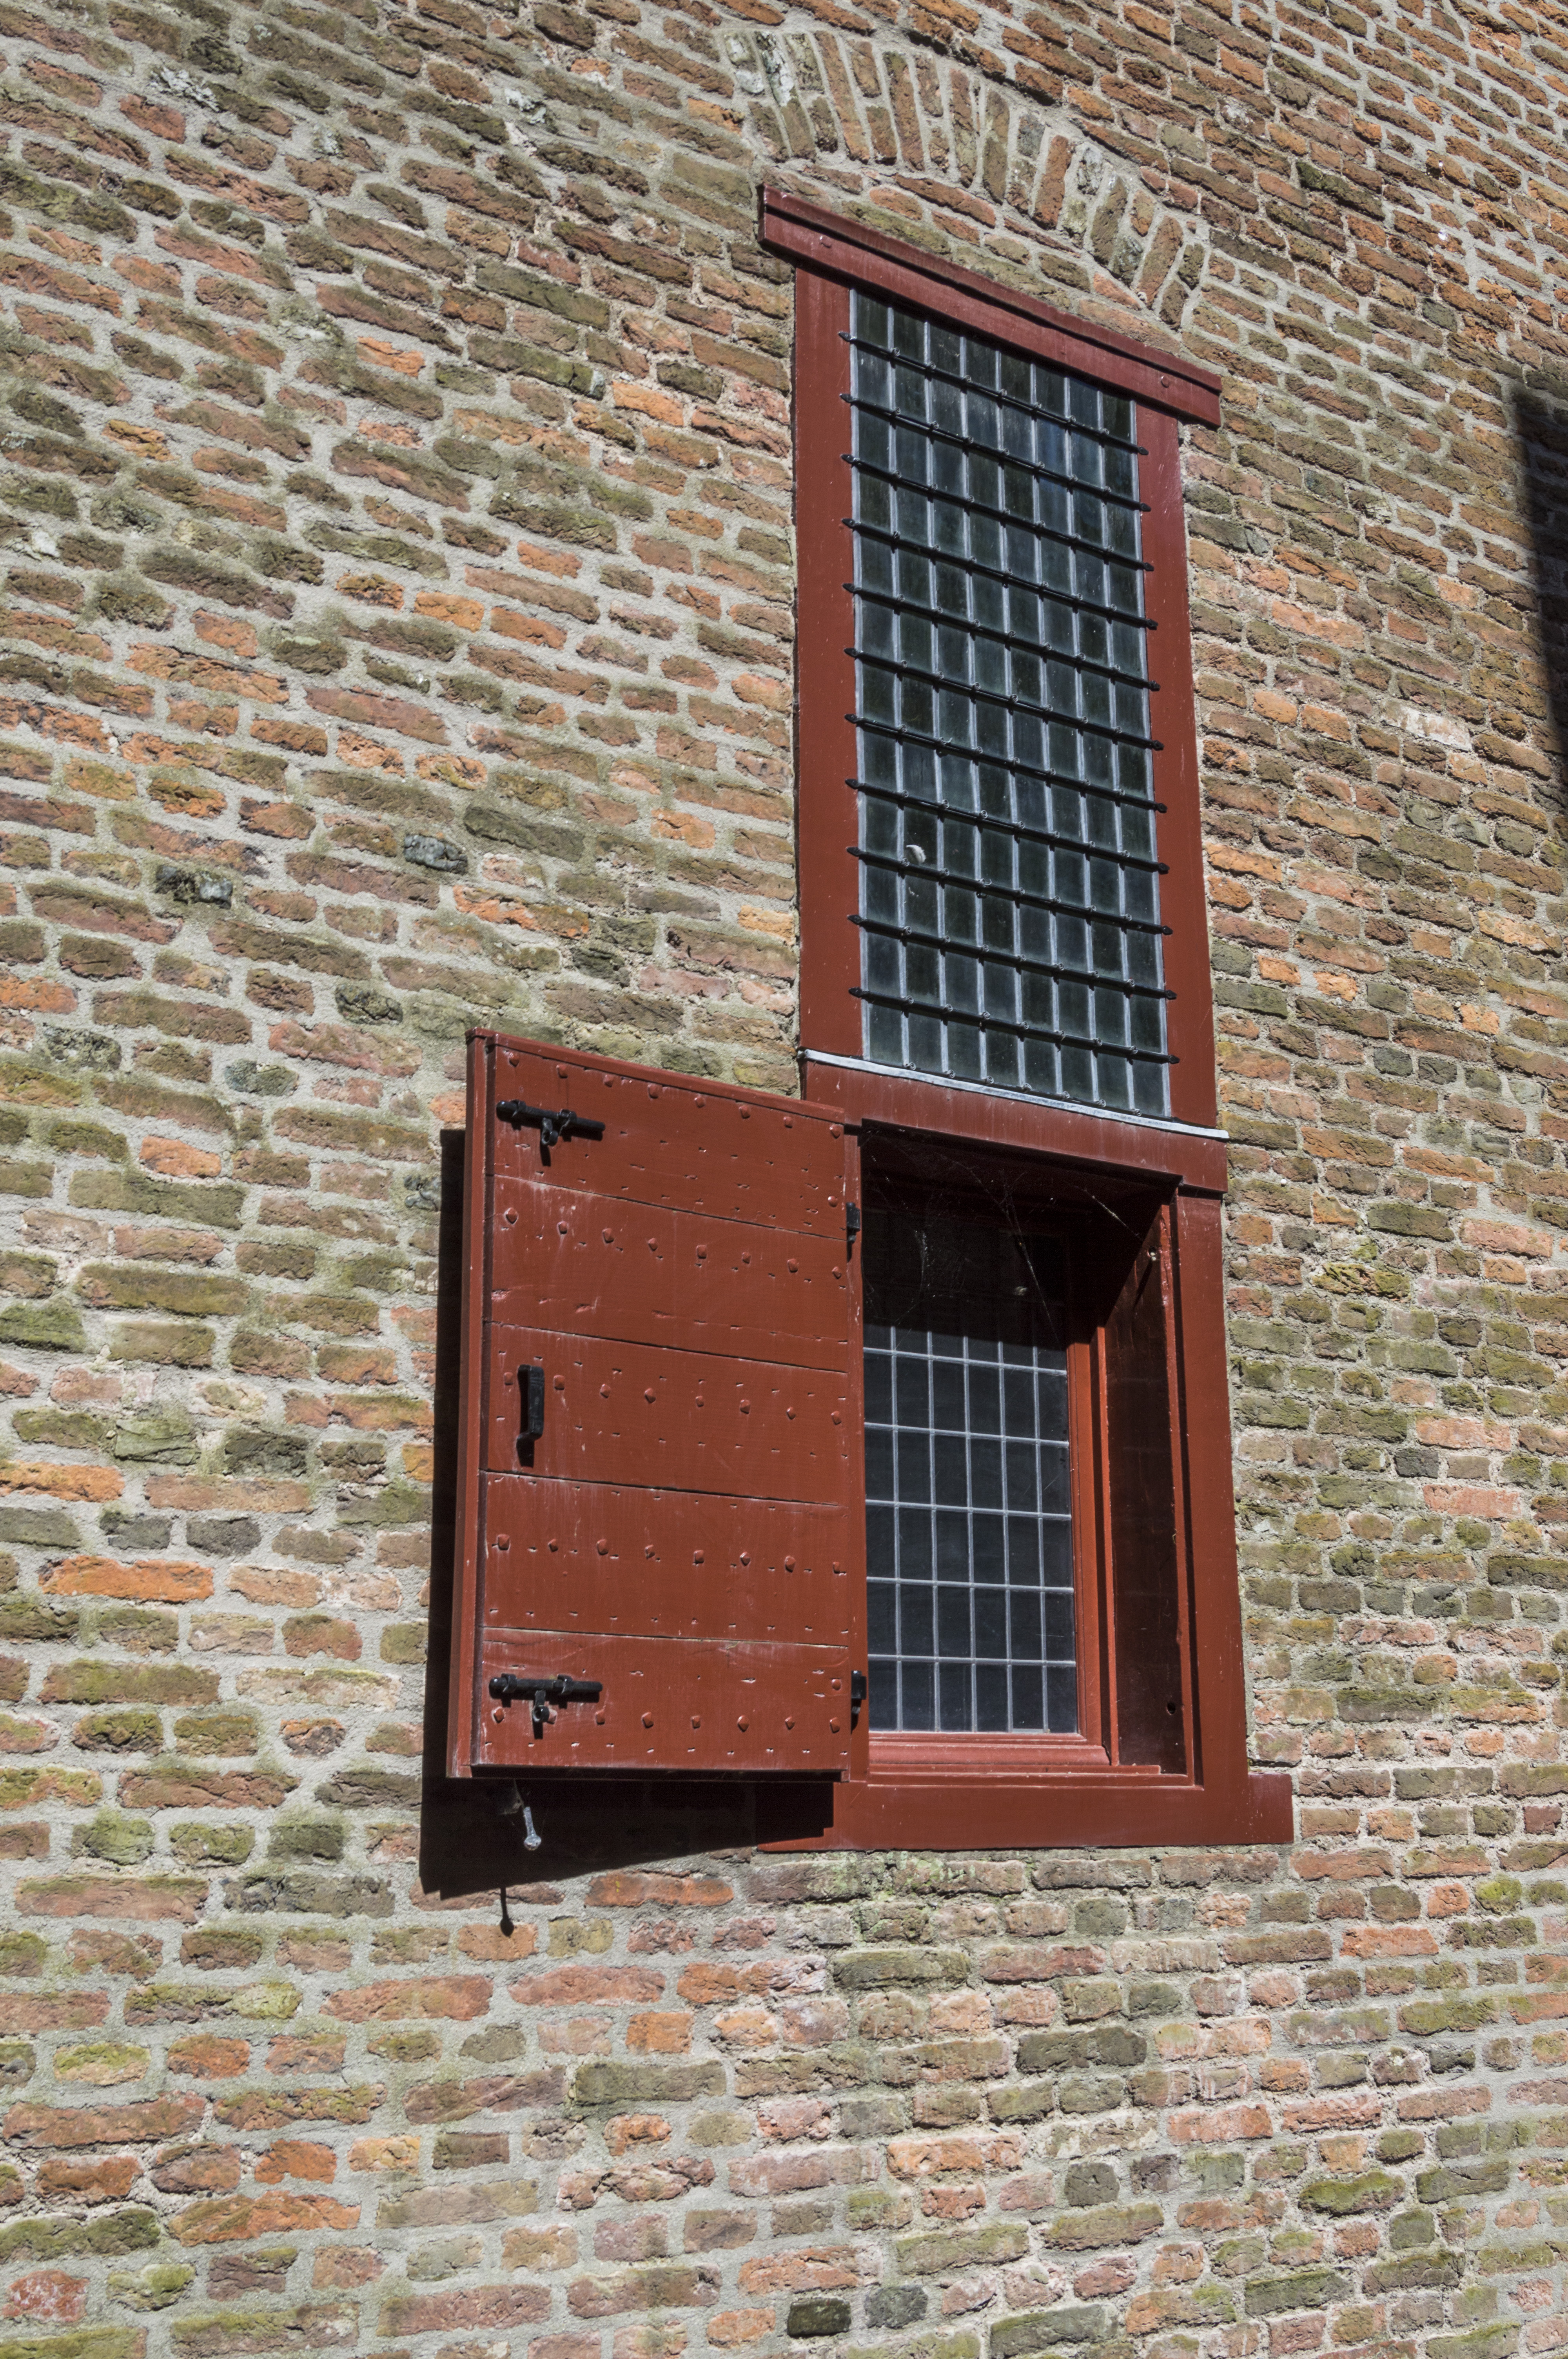
outdoor, architecture, wood, house, window, van, building, home, wall, photo, red, cottage, castle, facade, nikon, brick, door, material, interior design, holland, nederland, netherlands, de, dutch, outdoorphotography, picture, photograph, fotos, foto, pd, urbanphotography, brickwork, kasteel, paulvandevelde, pdvandevelde, padagudaloma, dordrecht, nederlandinfotos, urbanfotografie, pvdvfotografie, pdvandeveldedordrecht, nederlandsefotografie, dutchphotogaraphy, totallydutch, fotografienederland, hollandsefotografie, fotografieholland, velde, zaltbommel, loevestein, poederoijen, window covering, sash window, paulvandeveldedordrecht